Tactical shooter

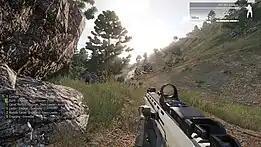
"Arma 3" (2013) is a modern example of a tactical shooter and a milsim. Variants of it are also used by real militaries for military simulation training.

A tactical shooter is a sub-genre of first- and third-person shooters, associated with using strategy, planning, and tactics in gameplay, as well as the realistic simulations of ballistics, firearm mechanics, physics, stamina, and low time to kill. Dating back to strategy games from the late 1980s, the genre first rose to prominence in the late 1990s with the releases of several well-received tactical shooters. The popularity of the genre saw a decline in the late 2000s as fast-paced "arcade"-like action shooters rose to prominence, it has seen a revitalization since the mid-2010s with the successful releases of several modern tactical shooters.